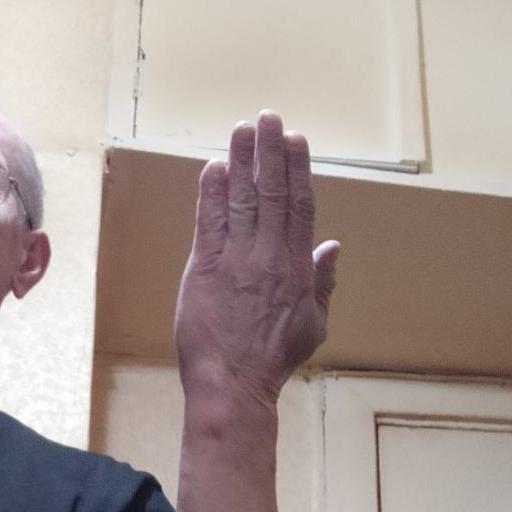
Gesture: stop_inverted